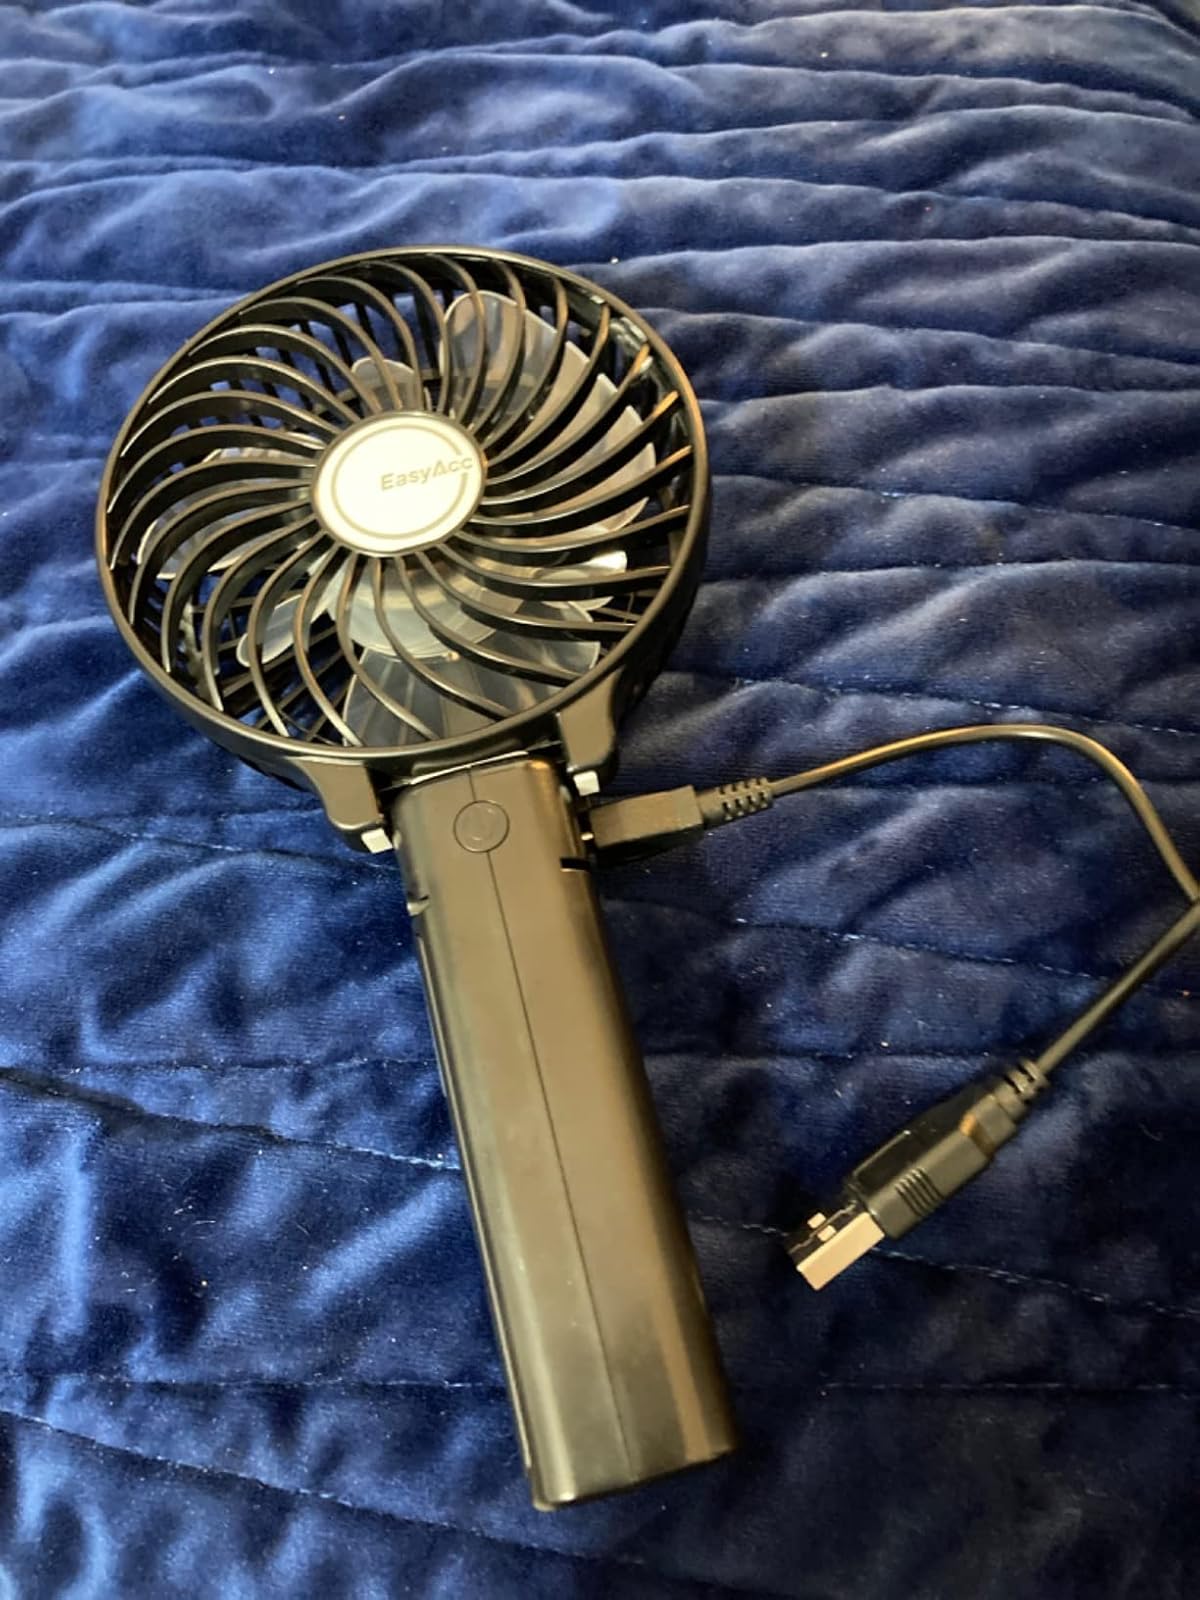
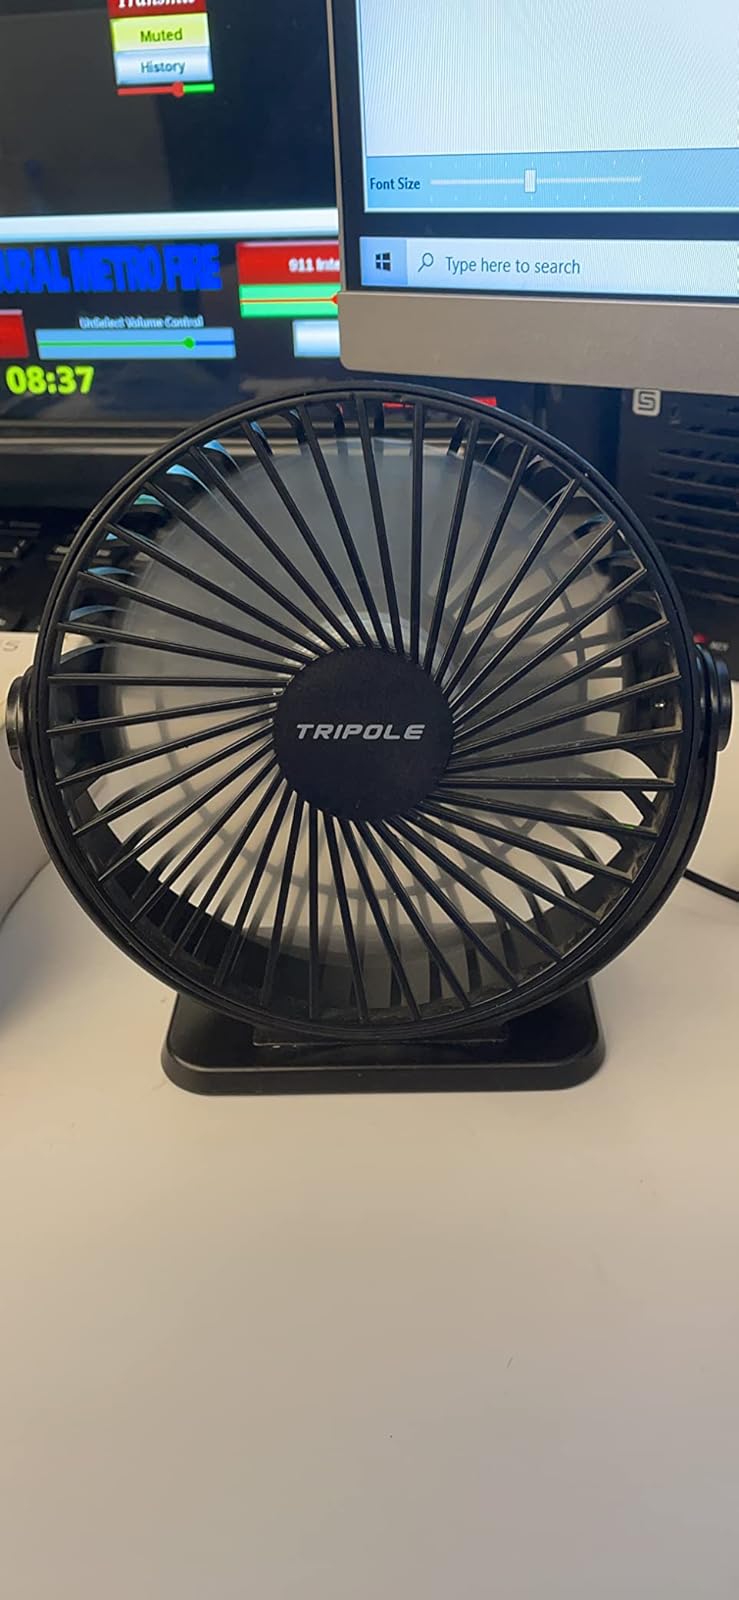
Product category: fan
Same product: no